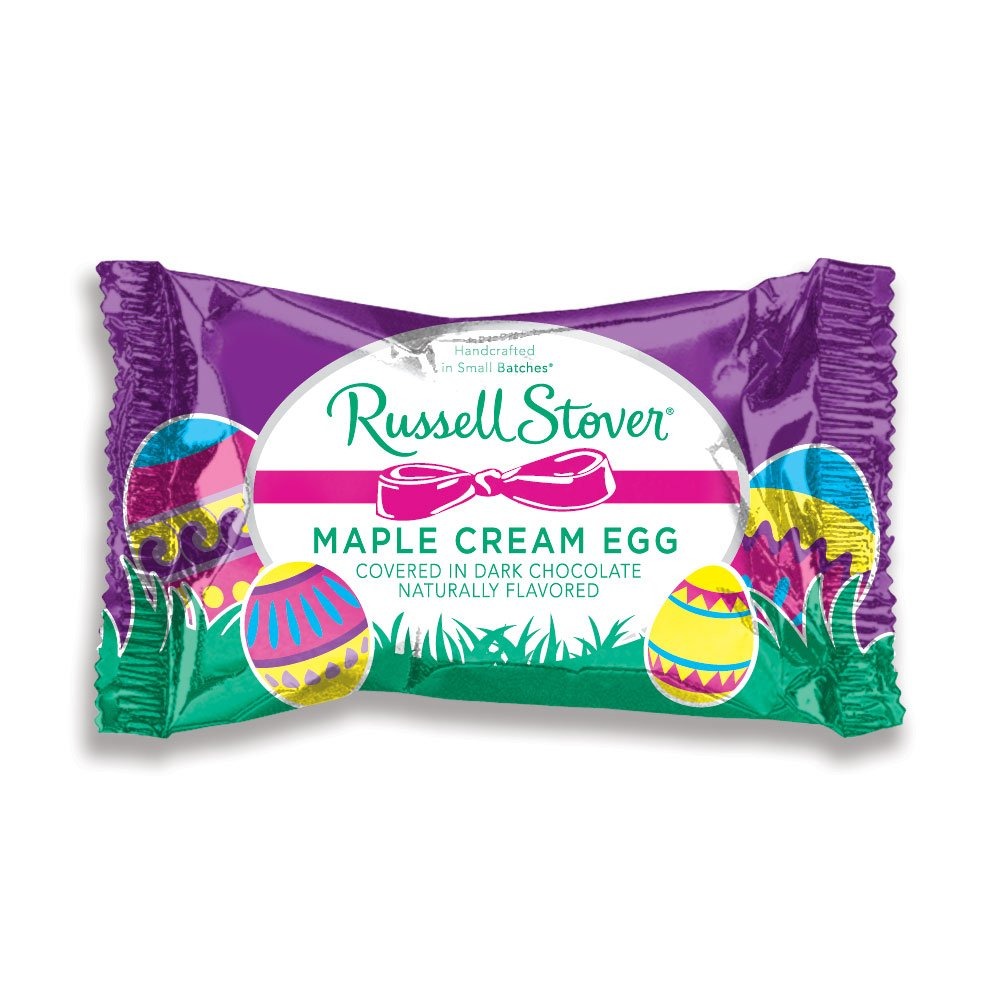
Item Name: Russell Stover, Dark Chocolate Maple Creme Egg, 1 oz
Value: 1.0
Unit: Ounce

Price: 0.98